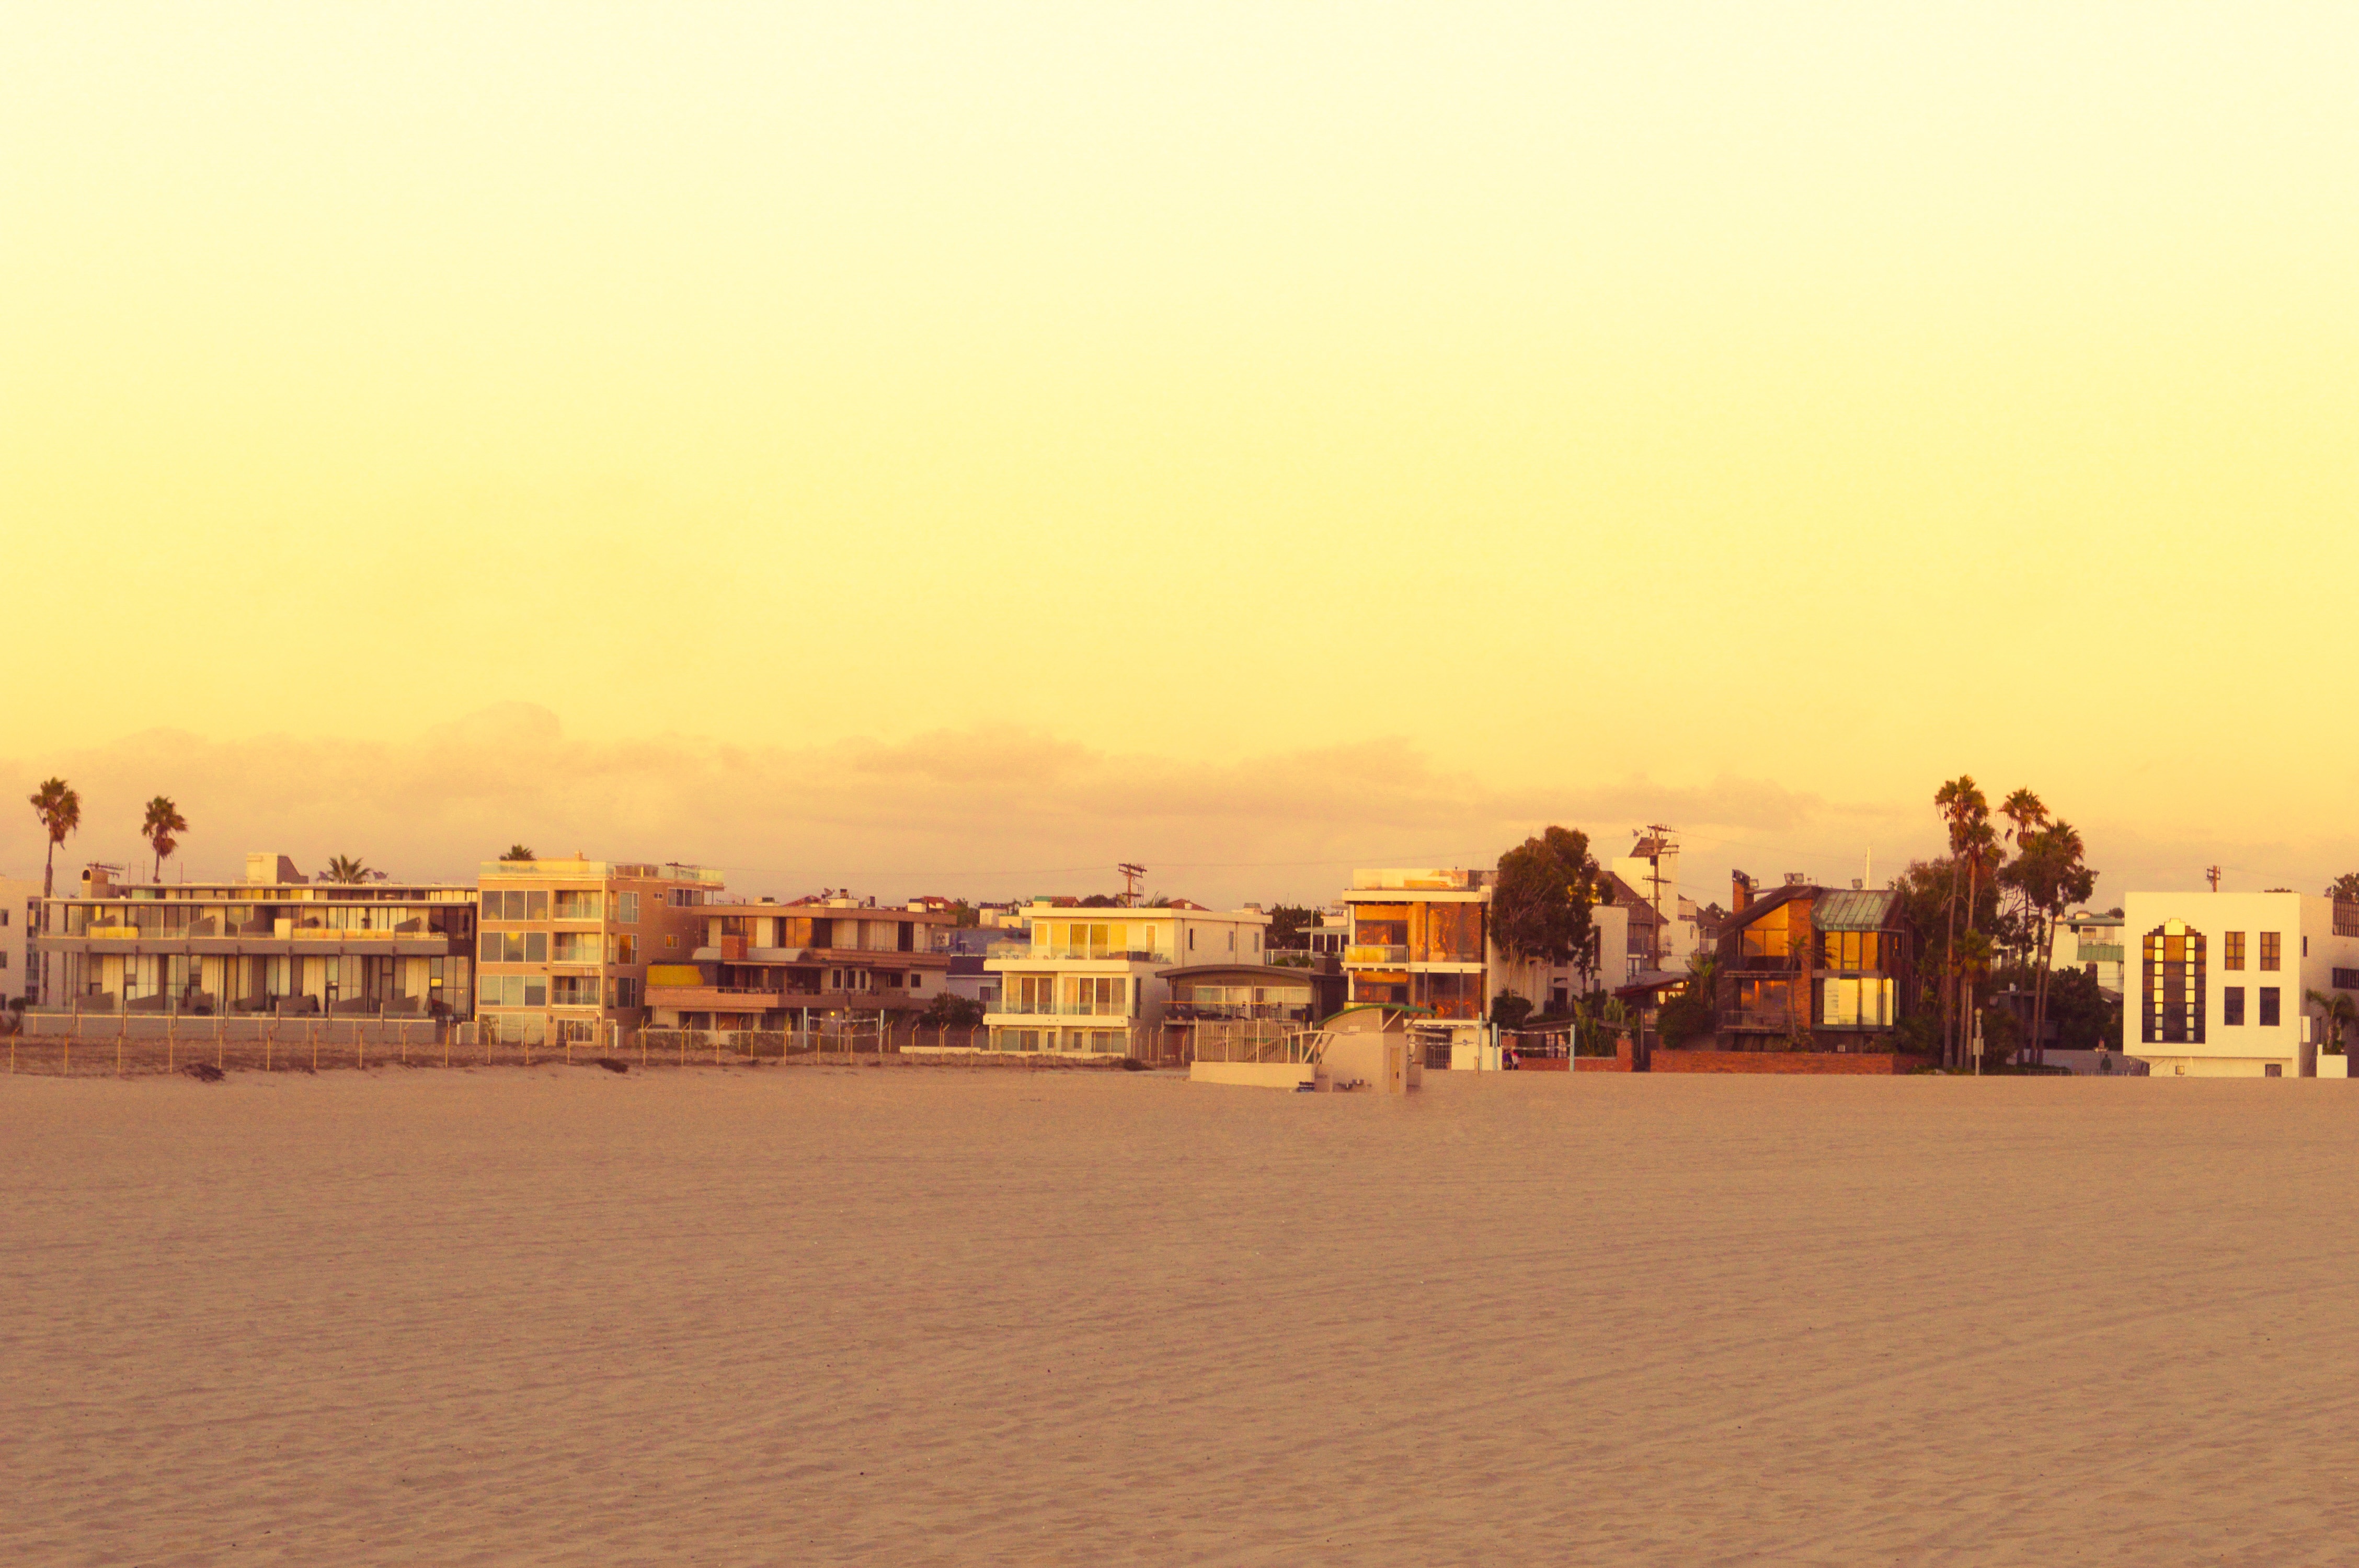
beach, sea, coast, horizon, boardwalk, sunrise, sunset, skyline, morning, dawn, walkway, cityscape, dusk, evening, atmospheric phenomenon